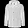
Label: Coat